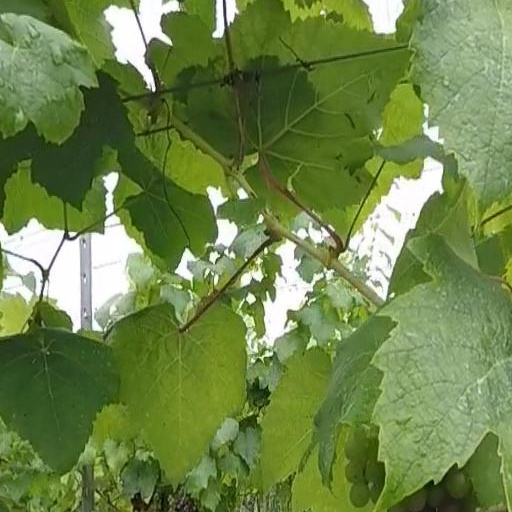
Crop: grape